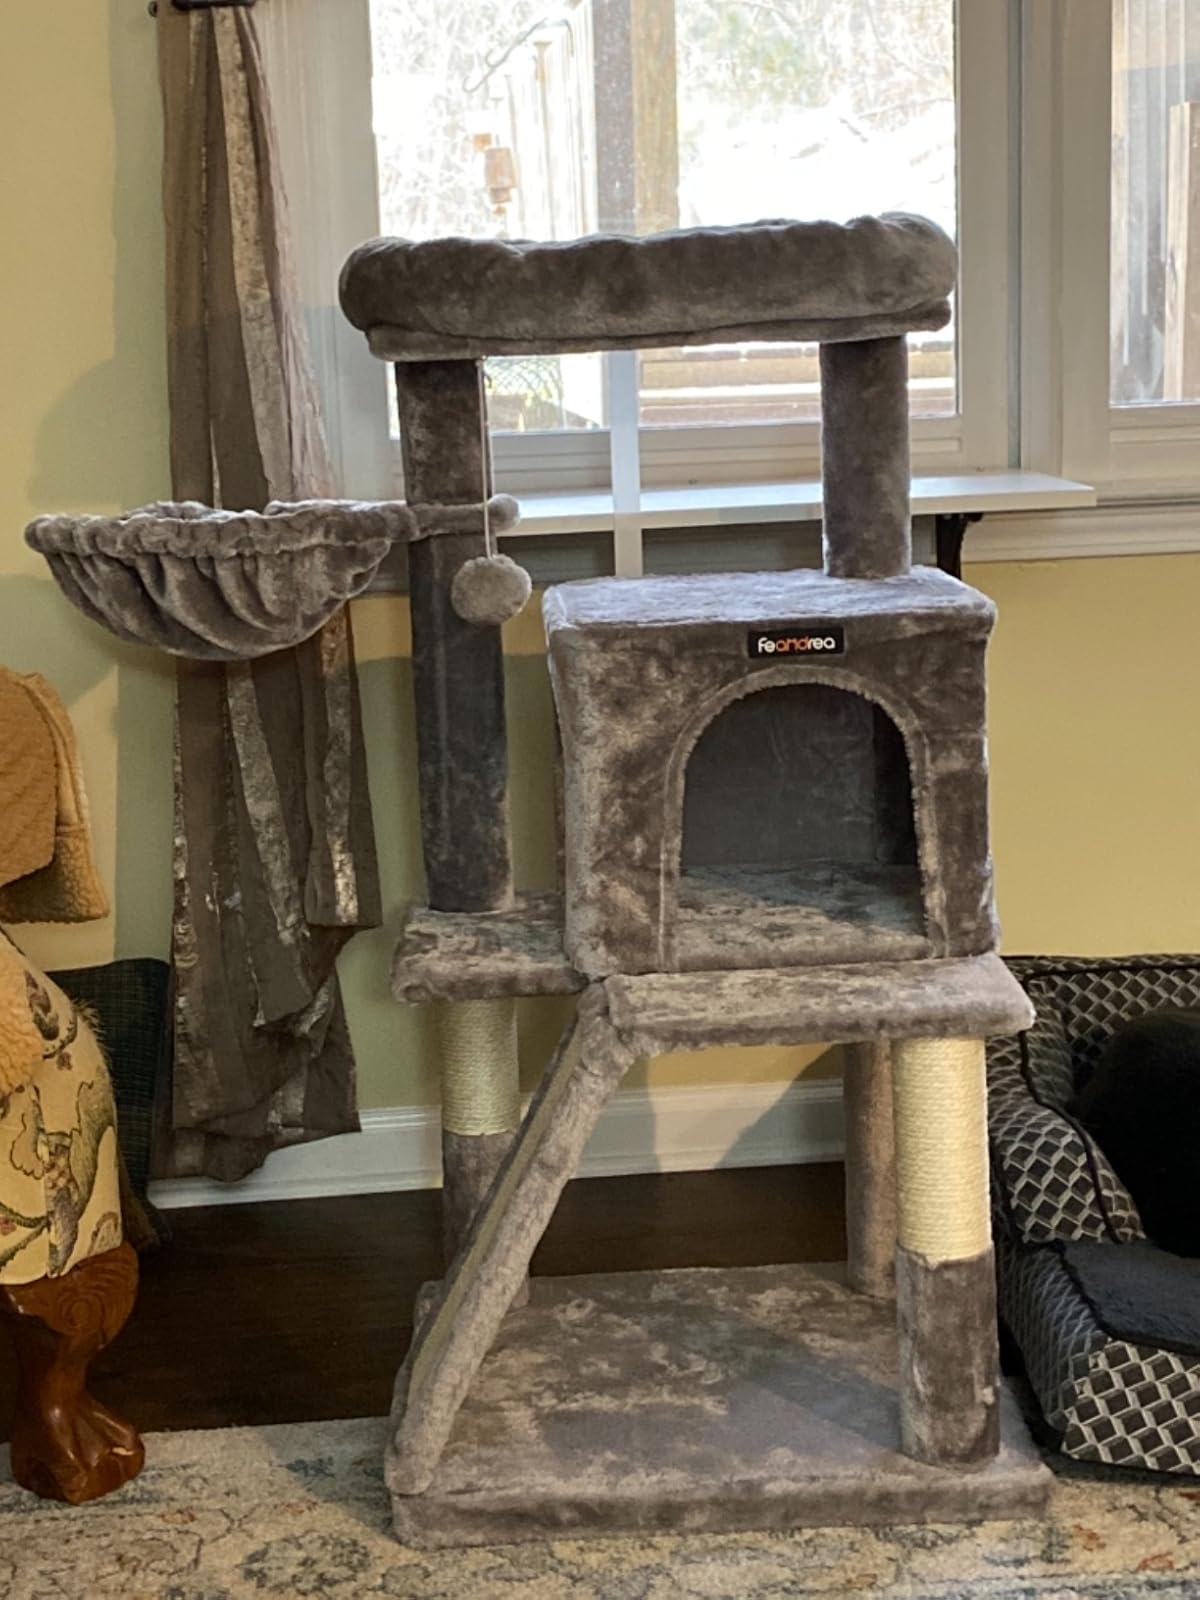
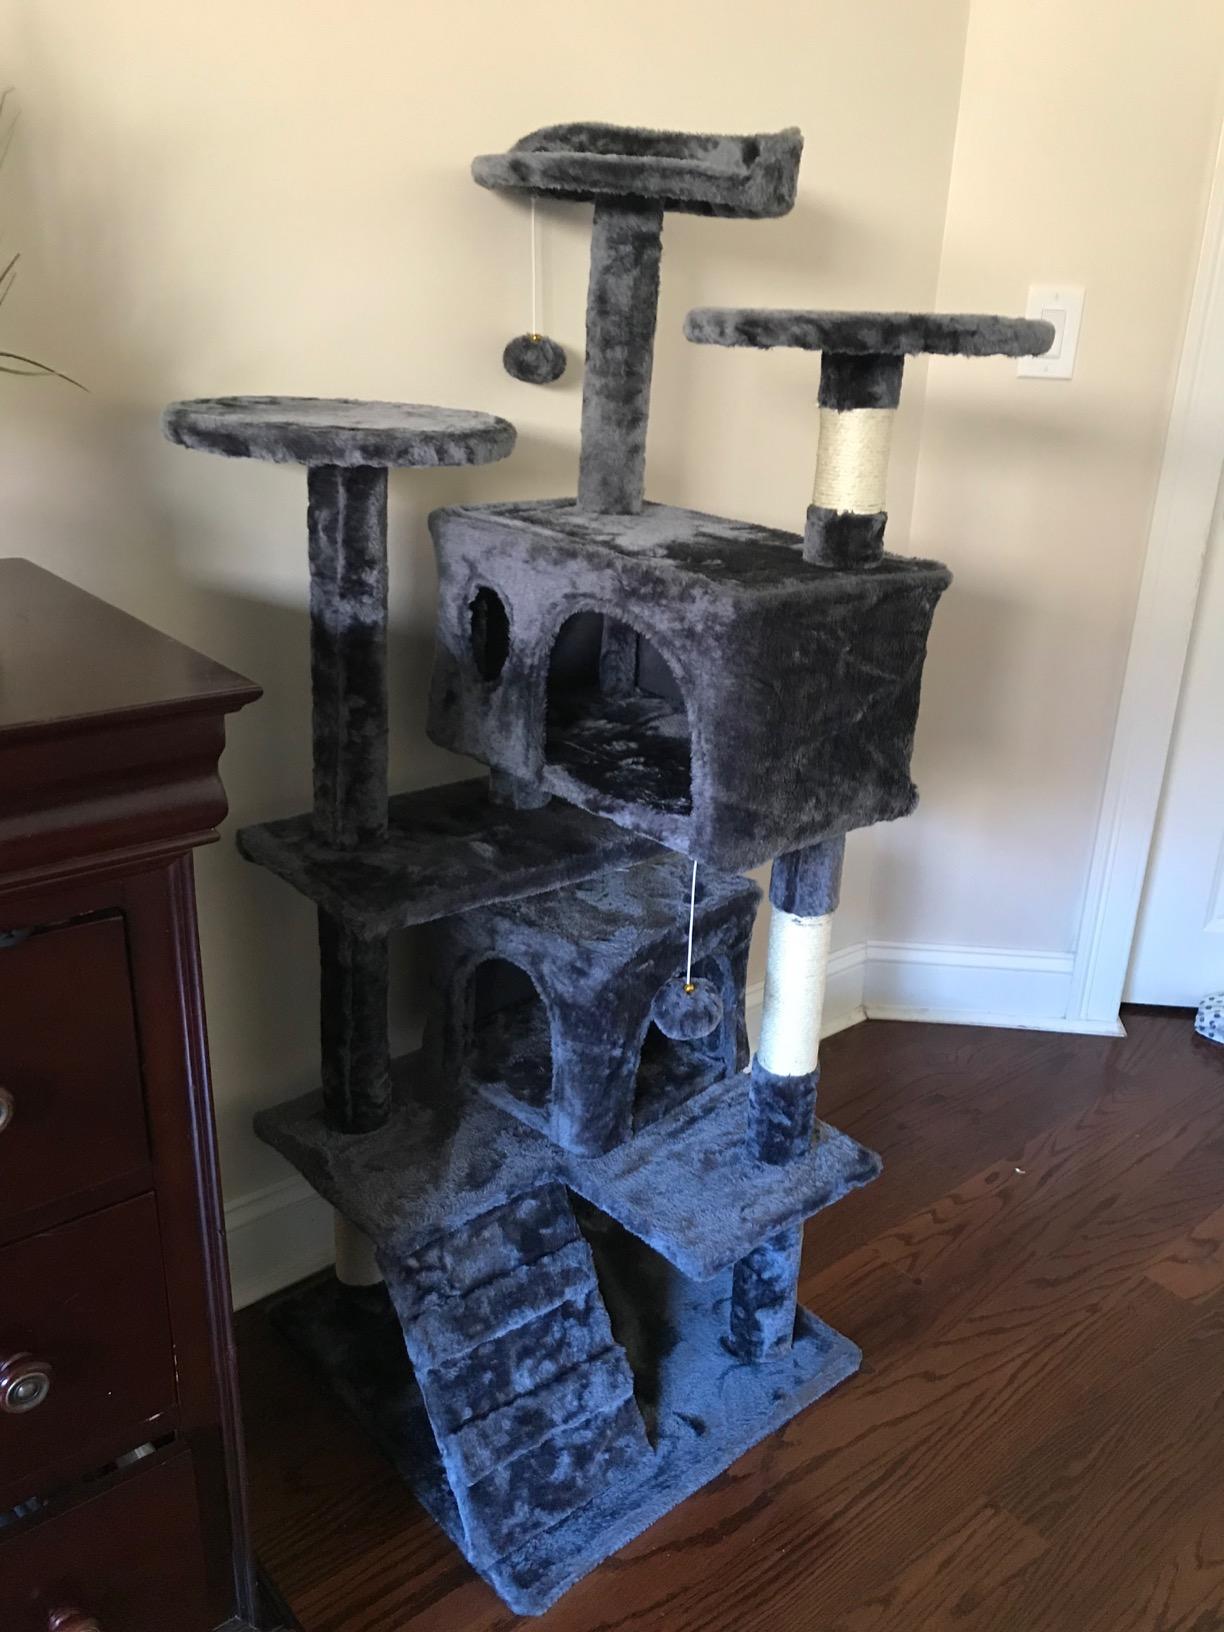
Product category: items_cat tree
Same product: no